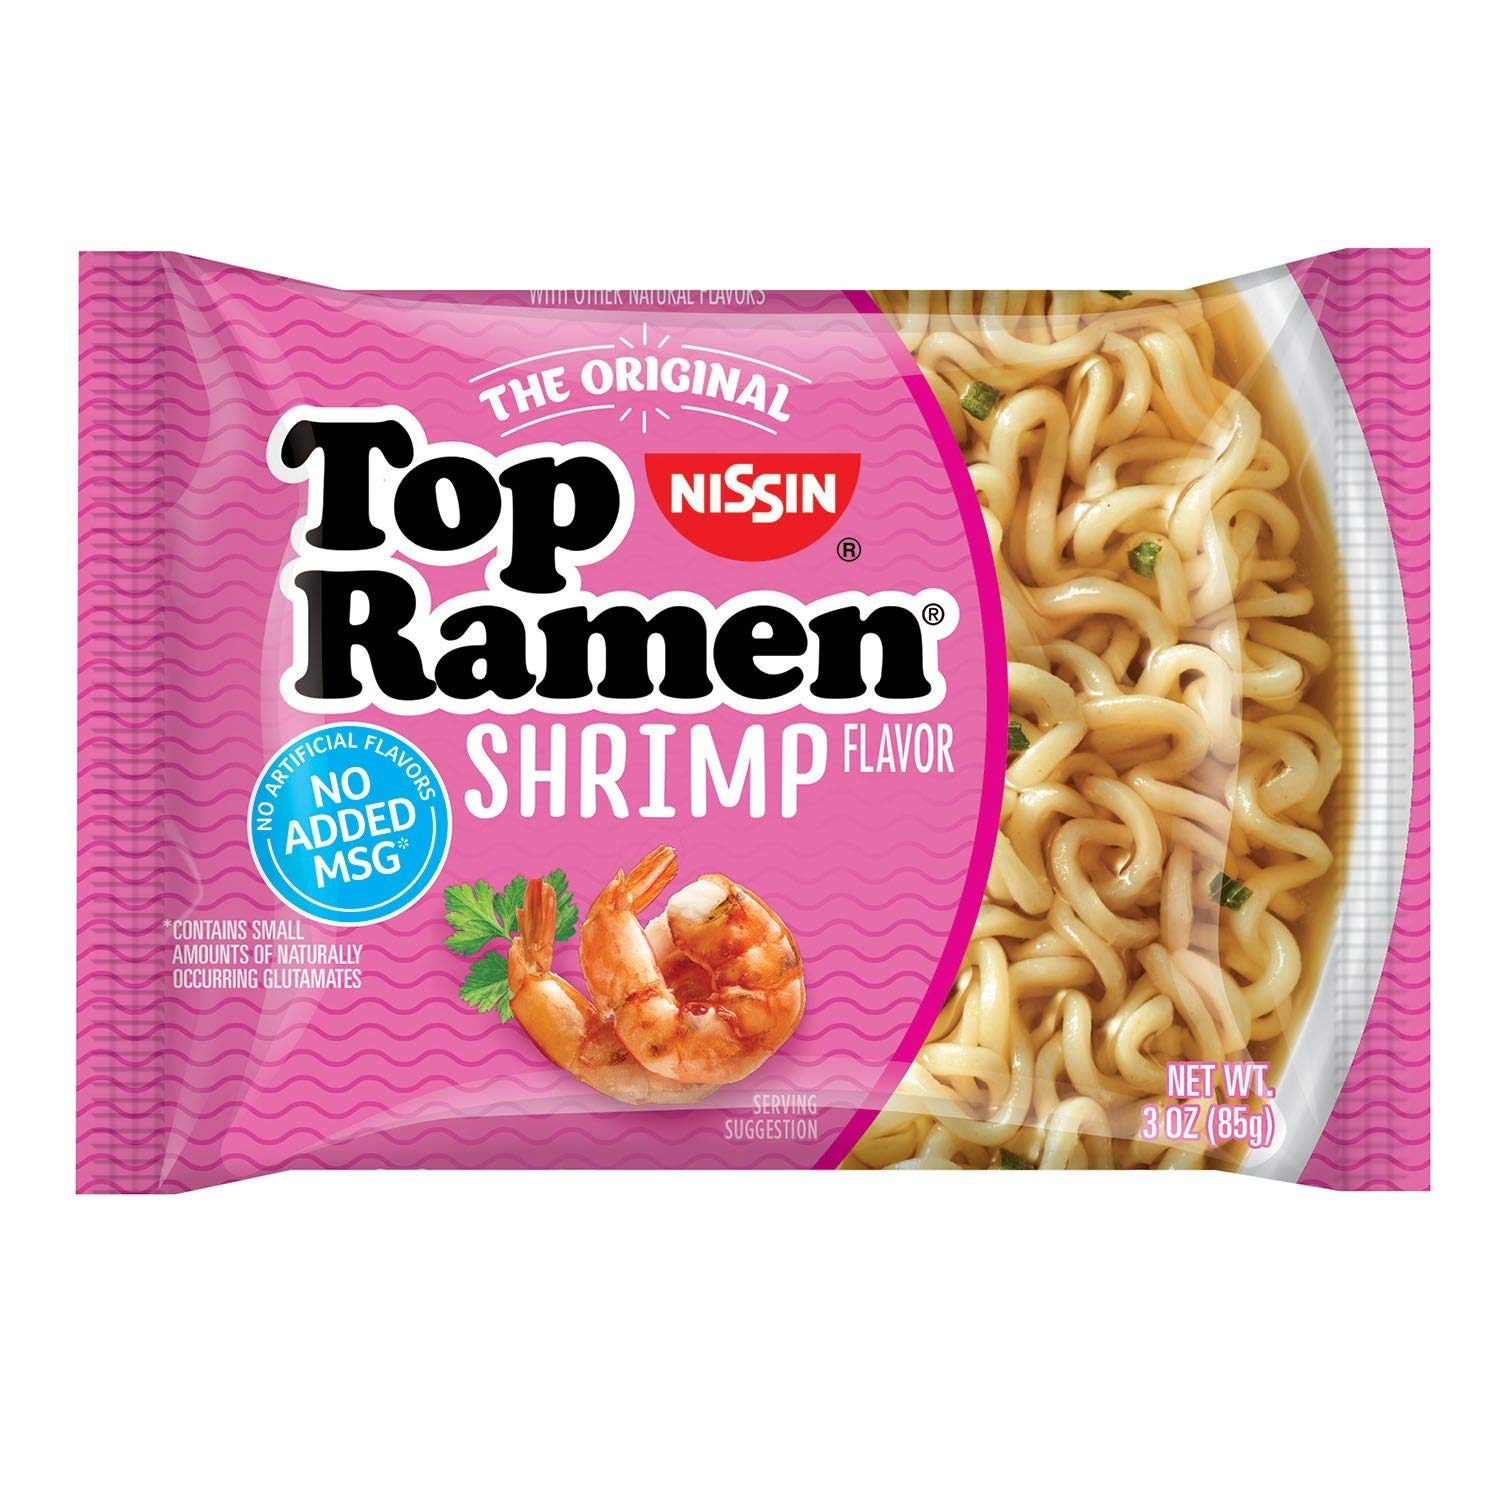
Item Name: Nissin Top Ramen Shrimp Flavor Ramen Noodle Soup 3 oz (Pack of 48)
Product Description: Nissin Top Ramen Shrimp Flavor Ramen Noodle Soup 3 oz Bags - Pack of 48
Value: 144.0
Unit: Ounce

Price: 14.25